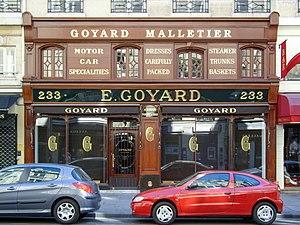
Goyard, malletier, 233 rue Saint-Honoré, Paris 1er.
Un malletier est un fabricant de bagages et de valises.
Fondé en 1792, Goyard est le plus ancien des malletiers parisiens dont la maison tient encore enseigne. Son fonds de commerce se transmet jusqu'à nos jours sous les noms successifs de Martin, Morel puis de Goyard. François Goyard, le fondateur, introduit la famille dans la profession de layetier, coffretier, emballeur en rachetant la maison Morel, successeur de la maison Martin, fournisseur de Son Altesse Royale la duchesse de Berry. Edmond Goyard, le visionnaire, développe l'enseigne de 1885 à 1937. Robert Goyard, l'homme du monde, incarne la marque durant la croissance d'après guerre. François Goyard contribuera au développement de l'entreprise avec sa fille Isabelle Goyard. Jean-Michel Signoles continuera à accroître à l'international la réputation de la maison lors de sa reprise en 1998. La société actuelle porte le nom de Goyard St Honoré.